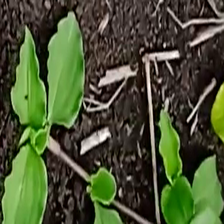
Weed species: Kena_(Commplina_benghalensio)